Kingdom of Tungning

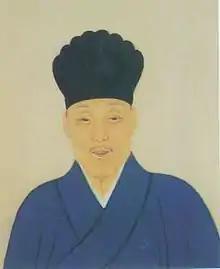
Portrait of Zheng Jing (1642–1681), possibly 17th c.

The Zheng merchant fleets continued to operate between Japan and Southeast Asian countries, reaping profits as a center of trade. Private traders paid Zheng authorities a gift, or tributary tax, for safe passage through the Taiwan Strait. Zheng Taiwan held a monopoly on certain commodities such as sugarcane and deer skin, extracted from the aboriginals through a quota tribute system, which sold at a high price in Japan. Unlike the VOC, under which almost 90 percent of levies were related to commercial activities, there was greater emphasis on the rapid production of grains such as rice and yam to meet basic subsistence needs. Levies under Zheng governance were fixed and led to a decrease in commercial potential and lower incremental revenues. However the Zheng economy achieved greater economic diversification than the profit-driven Dutch colony and cultivated more types of grain, vegetables, fruits, and seafood. By the end of Zheng rule in 1683, the government was extracting an annual income of 4,033 kg of silver in Taiwan, more than a 30 percent increase from the 3,145.9 kg under the Dutch in 1655. Sugar exports reached 1,194,000 kg a year, exceeding the peak of 1,032,810 kg under the Dutch in 1658. Output of deerskin remained the same.